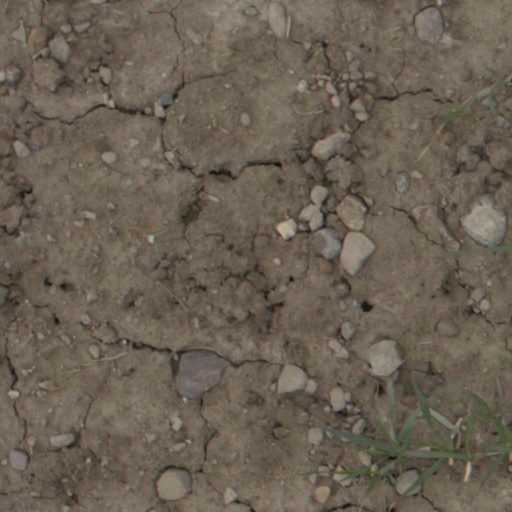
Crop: wheat